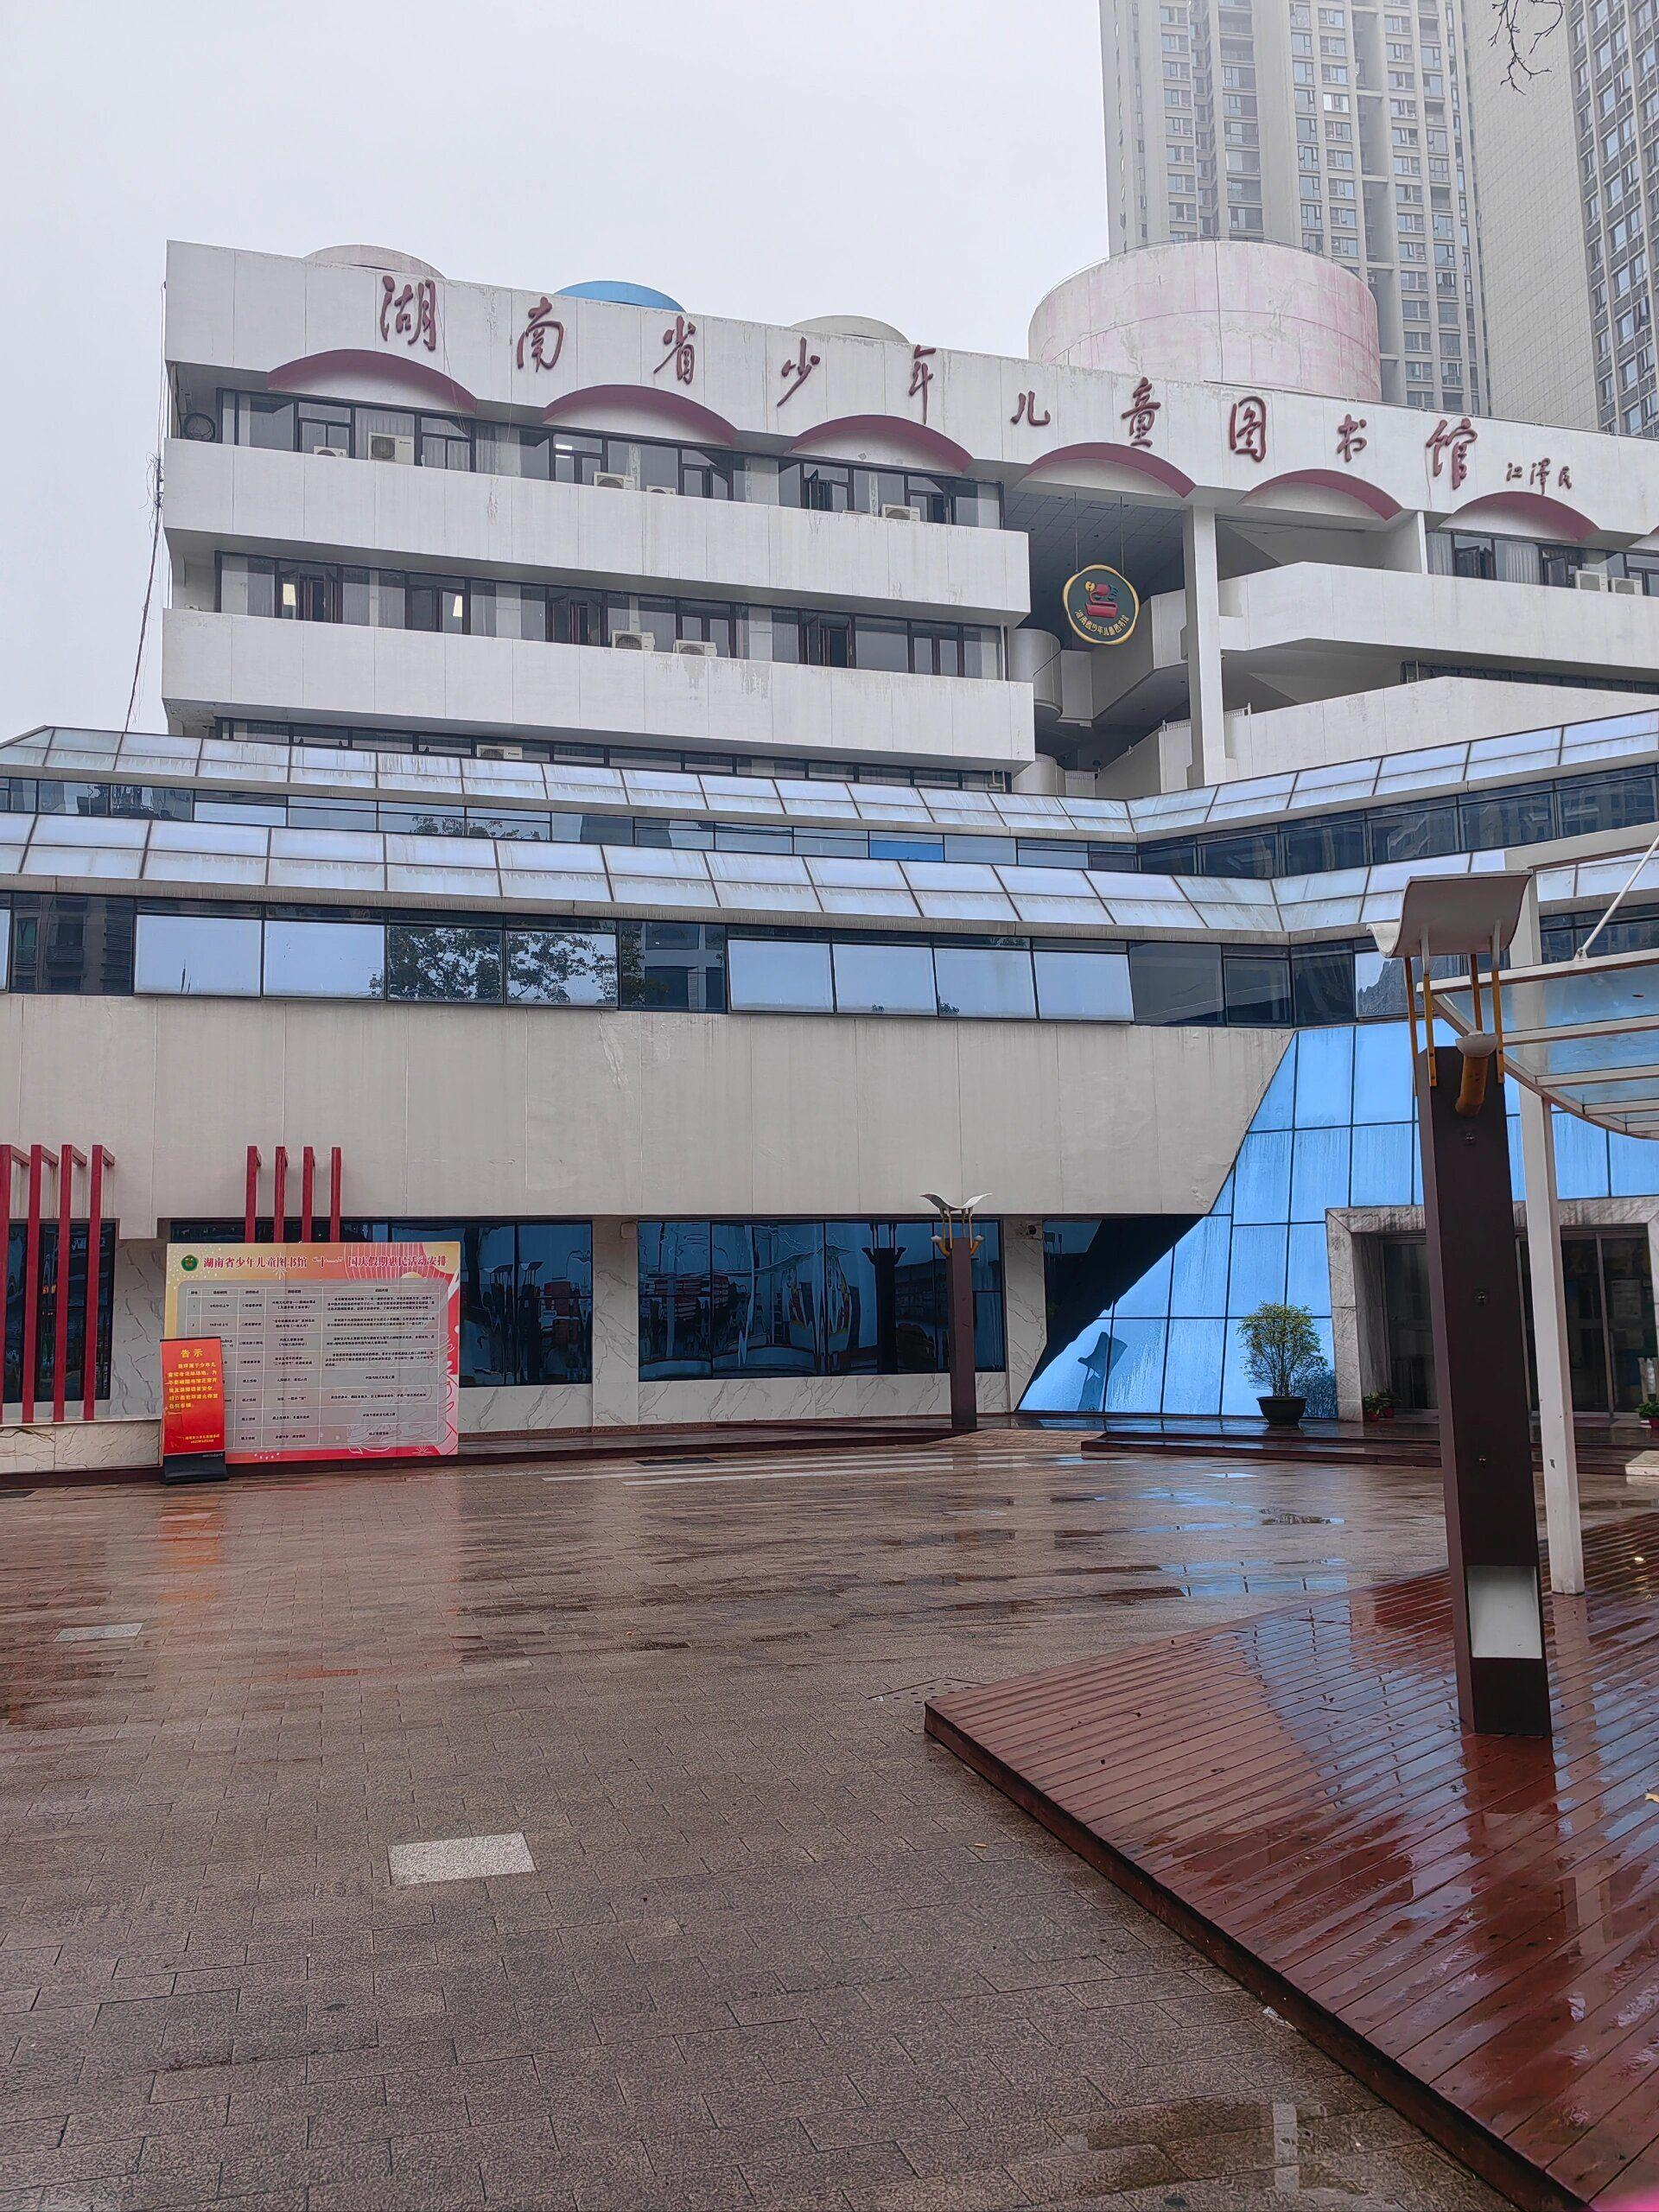
地标名称：湖南省少年儿童图书馆
所在城市：长沙市·开福区